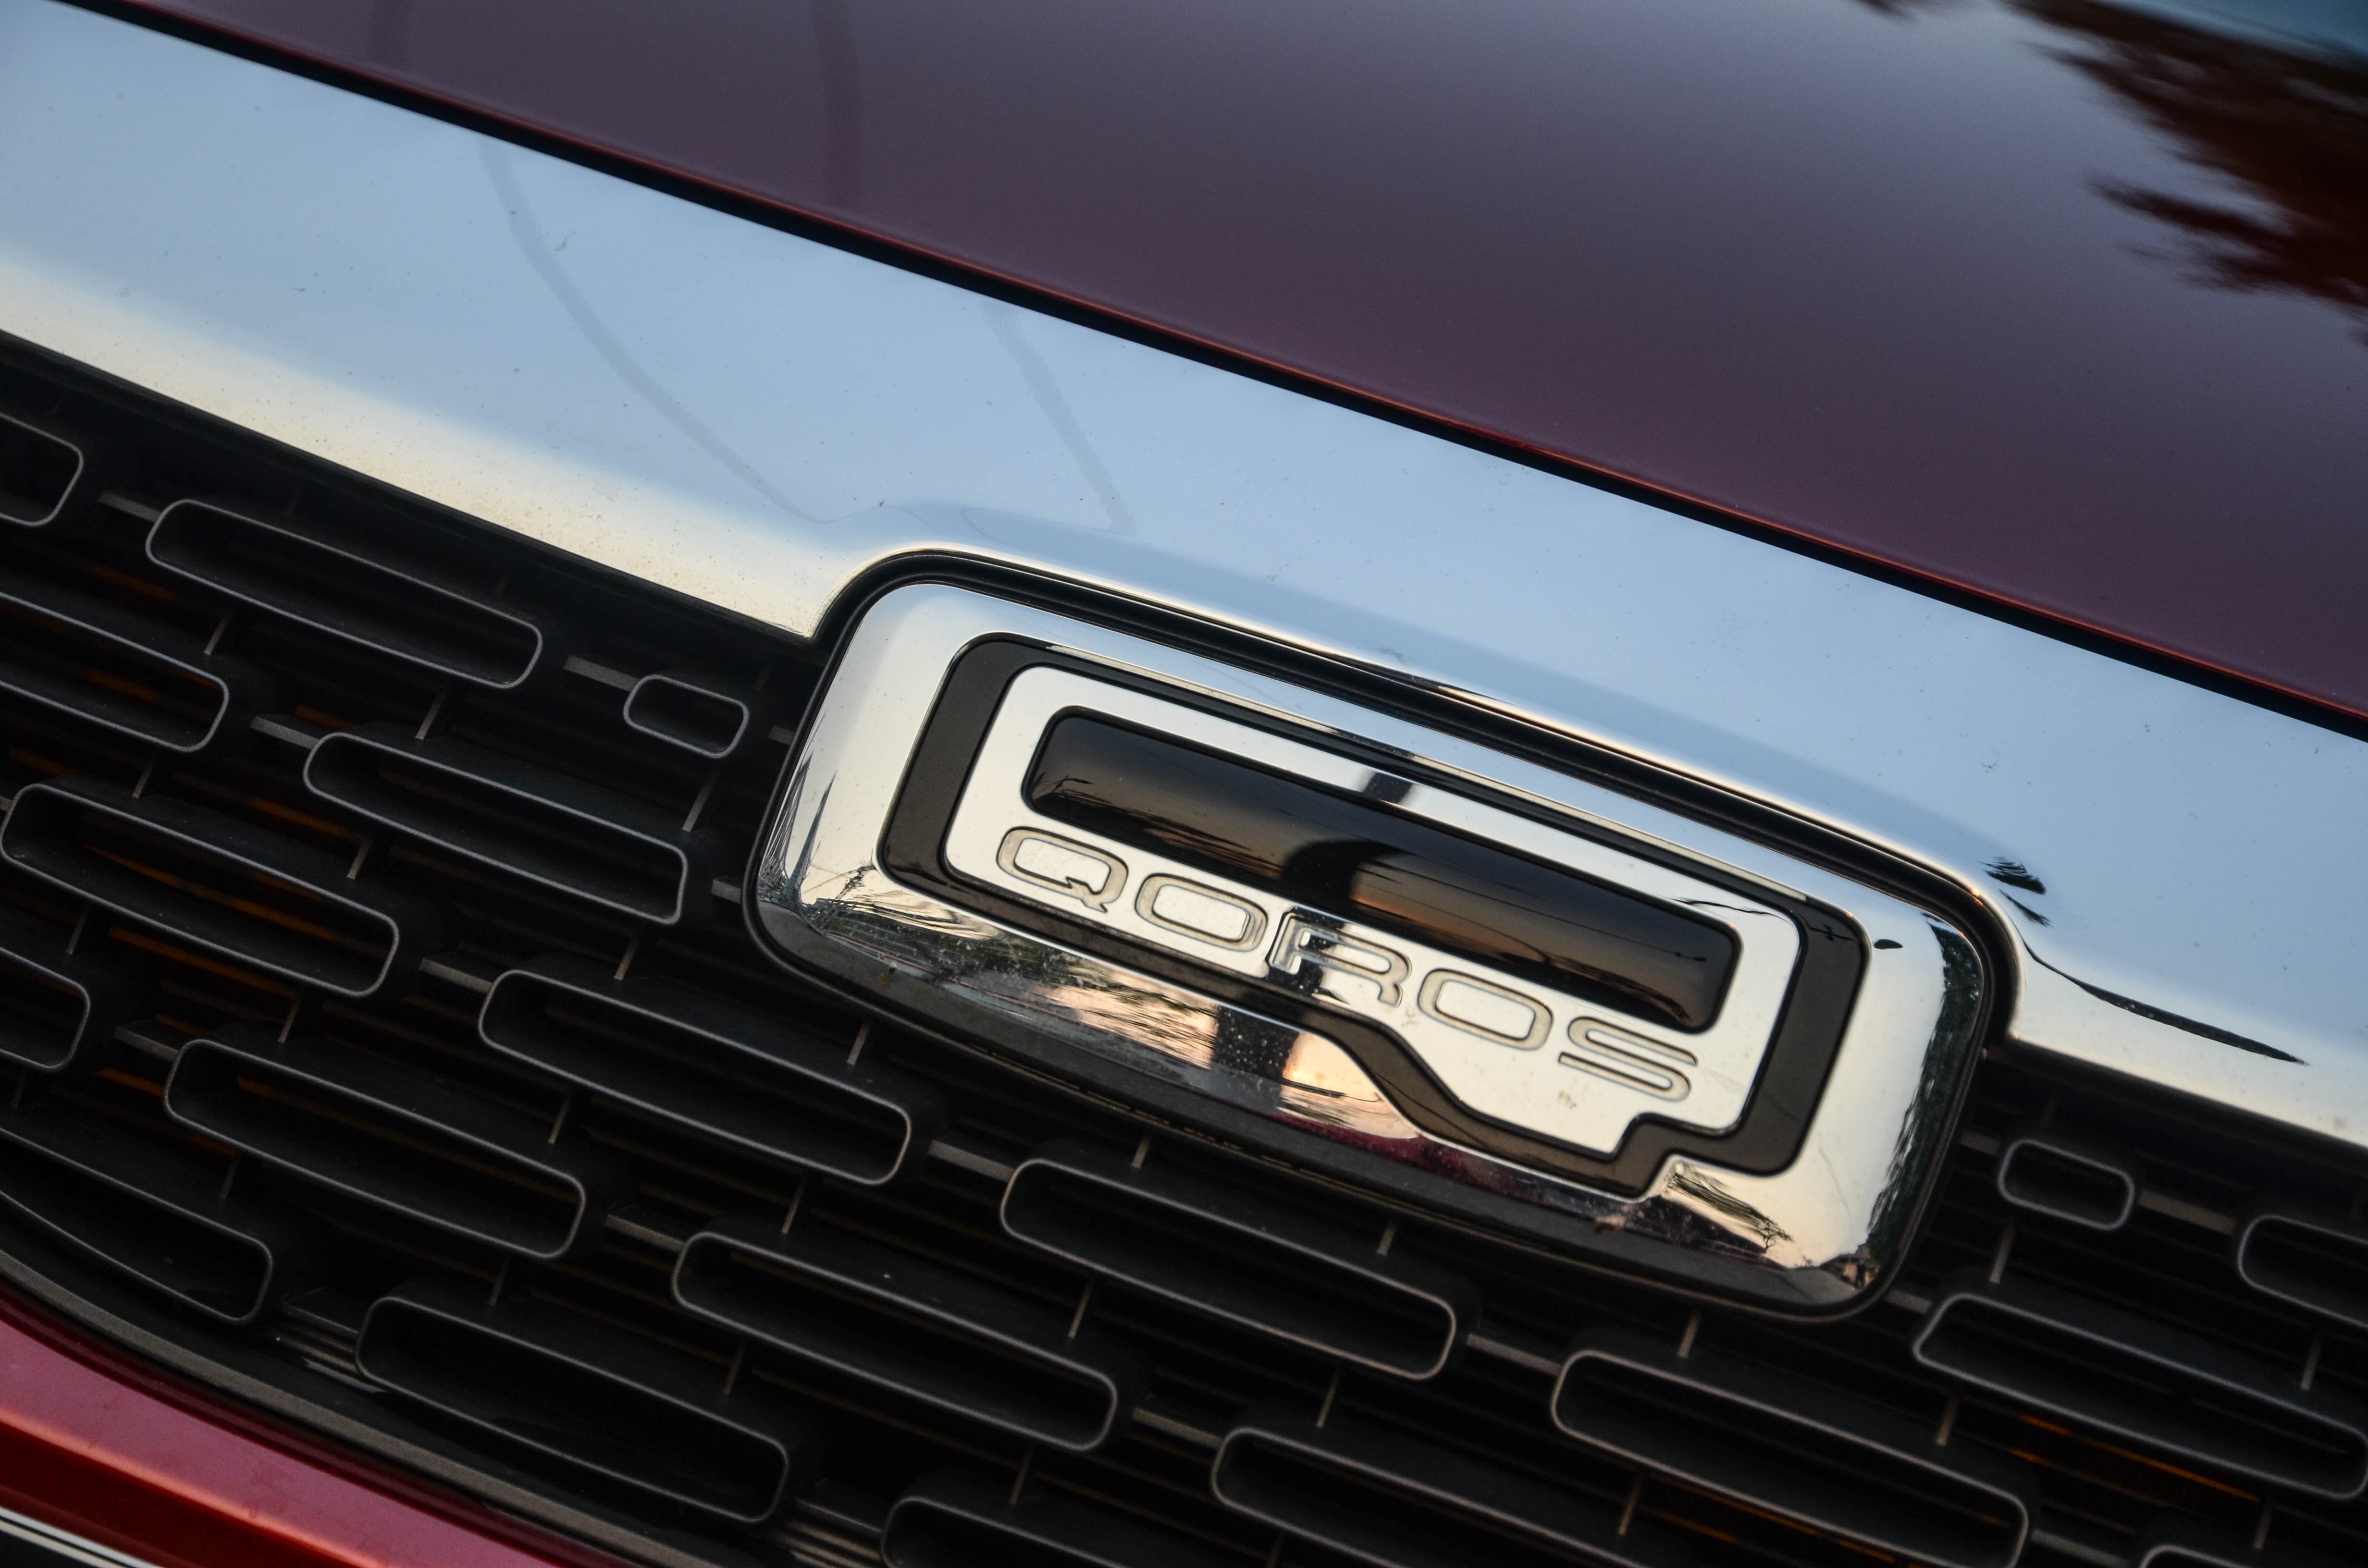
car, wheel, vehicle, symbol, grille, automotive, sports car, bumper, muscle car, supercar, sedan, audi, land vehicle, automobile make, automotive exterior, automotive design, luxury vehicle, family car, executive car, qoros, china automotive